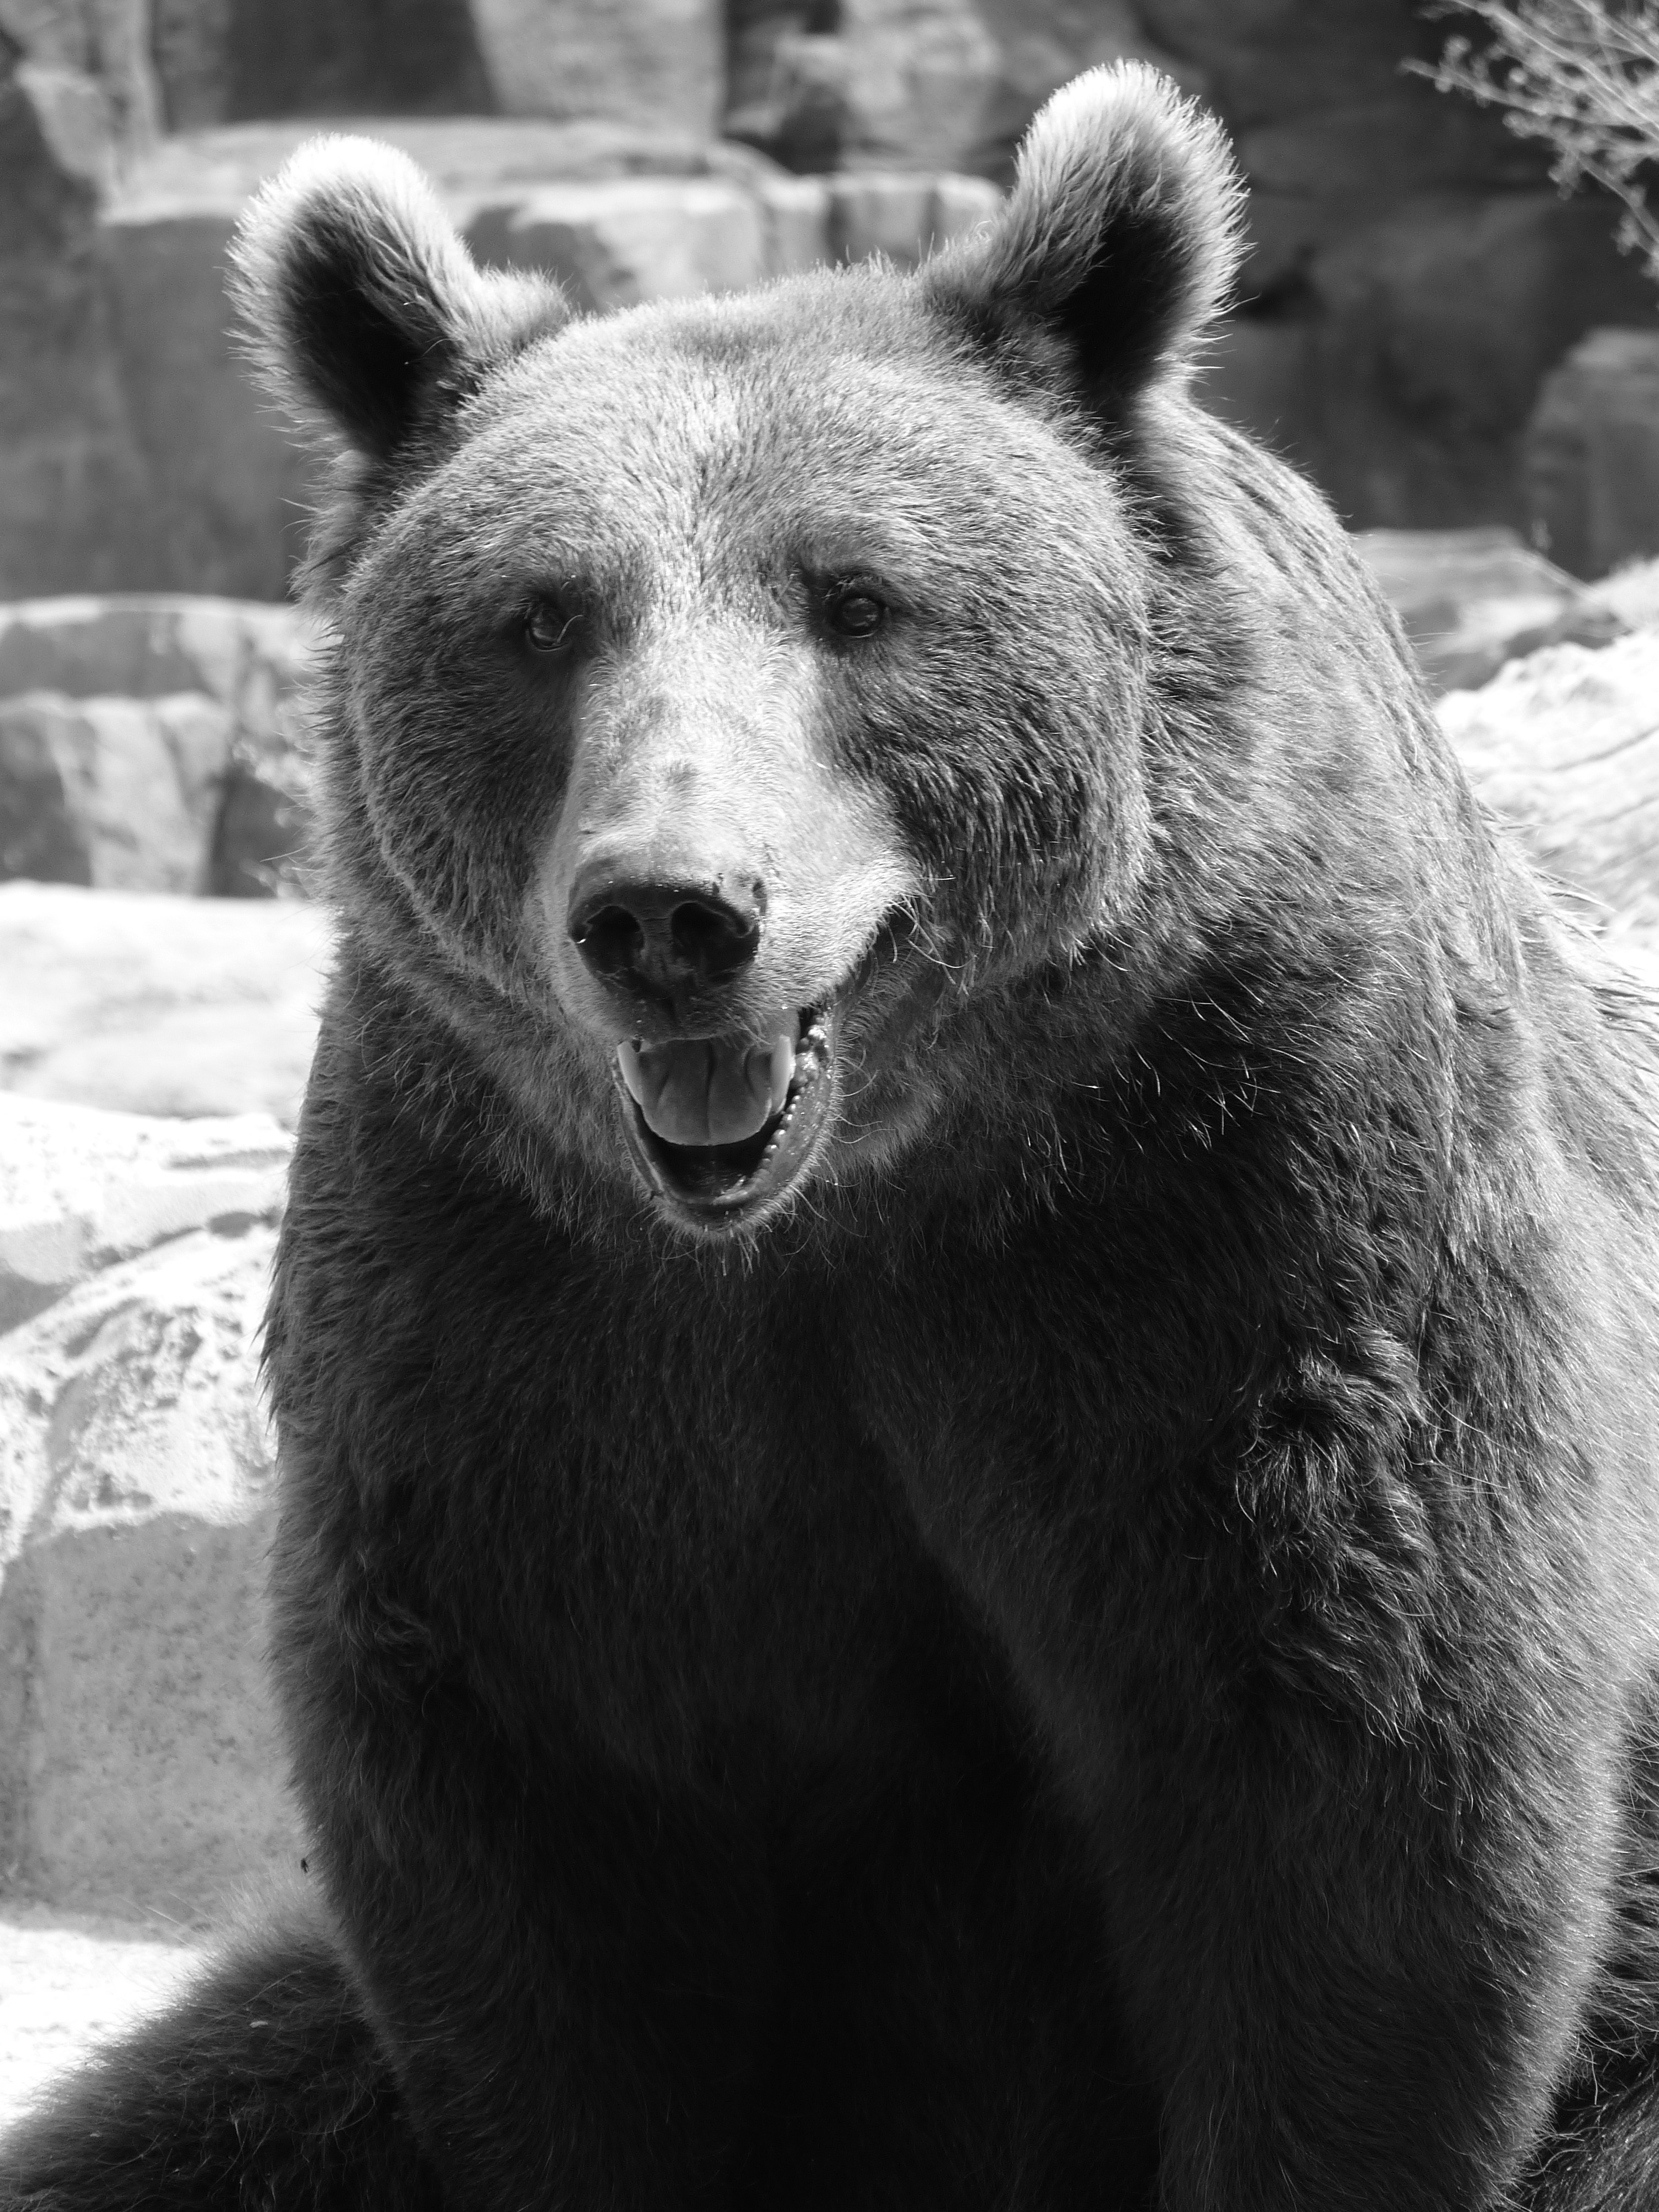
black and white, bear, wildlife, zoo, fur, brown, mammal, monochrome, fauna, brown bear, whiskers, happy, leaning, vertebrate, monochrome photography, dog breed group